St Patrick's Cathedral, Dublin

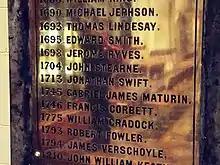
brass plate listing deans of the cathedral, including Jonathan Swift

After the English Reformation (an uneven process between 1536 and 1564 but at St Patrick's effective from about 1537), St Patrick's became an Anglican (Church of Ireland) church. In the 1530s some images within the cathedral were defaced by soldiers under Thomas Cromwell, and neglect led to the collapse of the nave in 1544. The conventionally flexible style of the Archbishop of Dublin Hugh Curwen is instructive; he was a follower firstly of Henry's non-reformed church in the 1530s, then of Edward VI's full-blown Protestantism c. 1550, then accepting his appointment as archbishop during Queen Mary's reversion of the church to Roman Catholicism in 1555, and continued to serve as the archbishop, using the Anglican rite from 1559, under Queen Elizabeth until 1567.